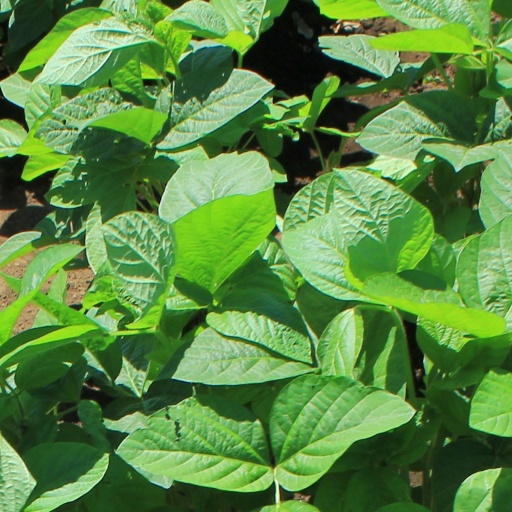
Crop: soybean